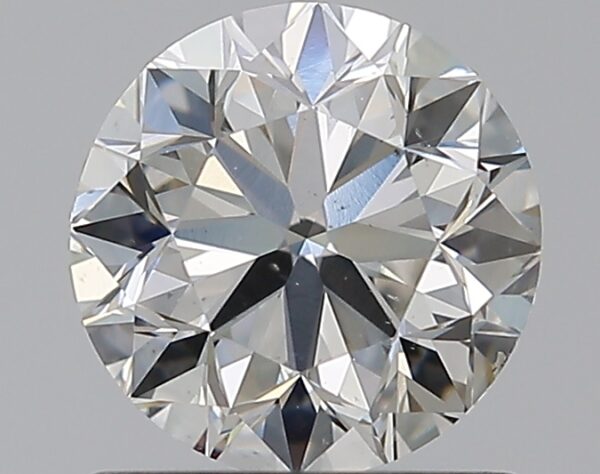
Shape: round
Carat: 0.9
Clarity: VS2
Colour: H
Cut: VG
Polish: EX
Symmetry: VG
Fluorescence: N
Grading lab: GIA
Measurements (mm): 5.95 x 6.03 x 3.89